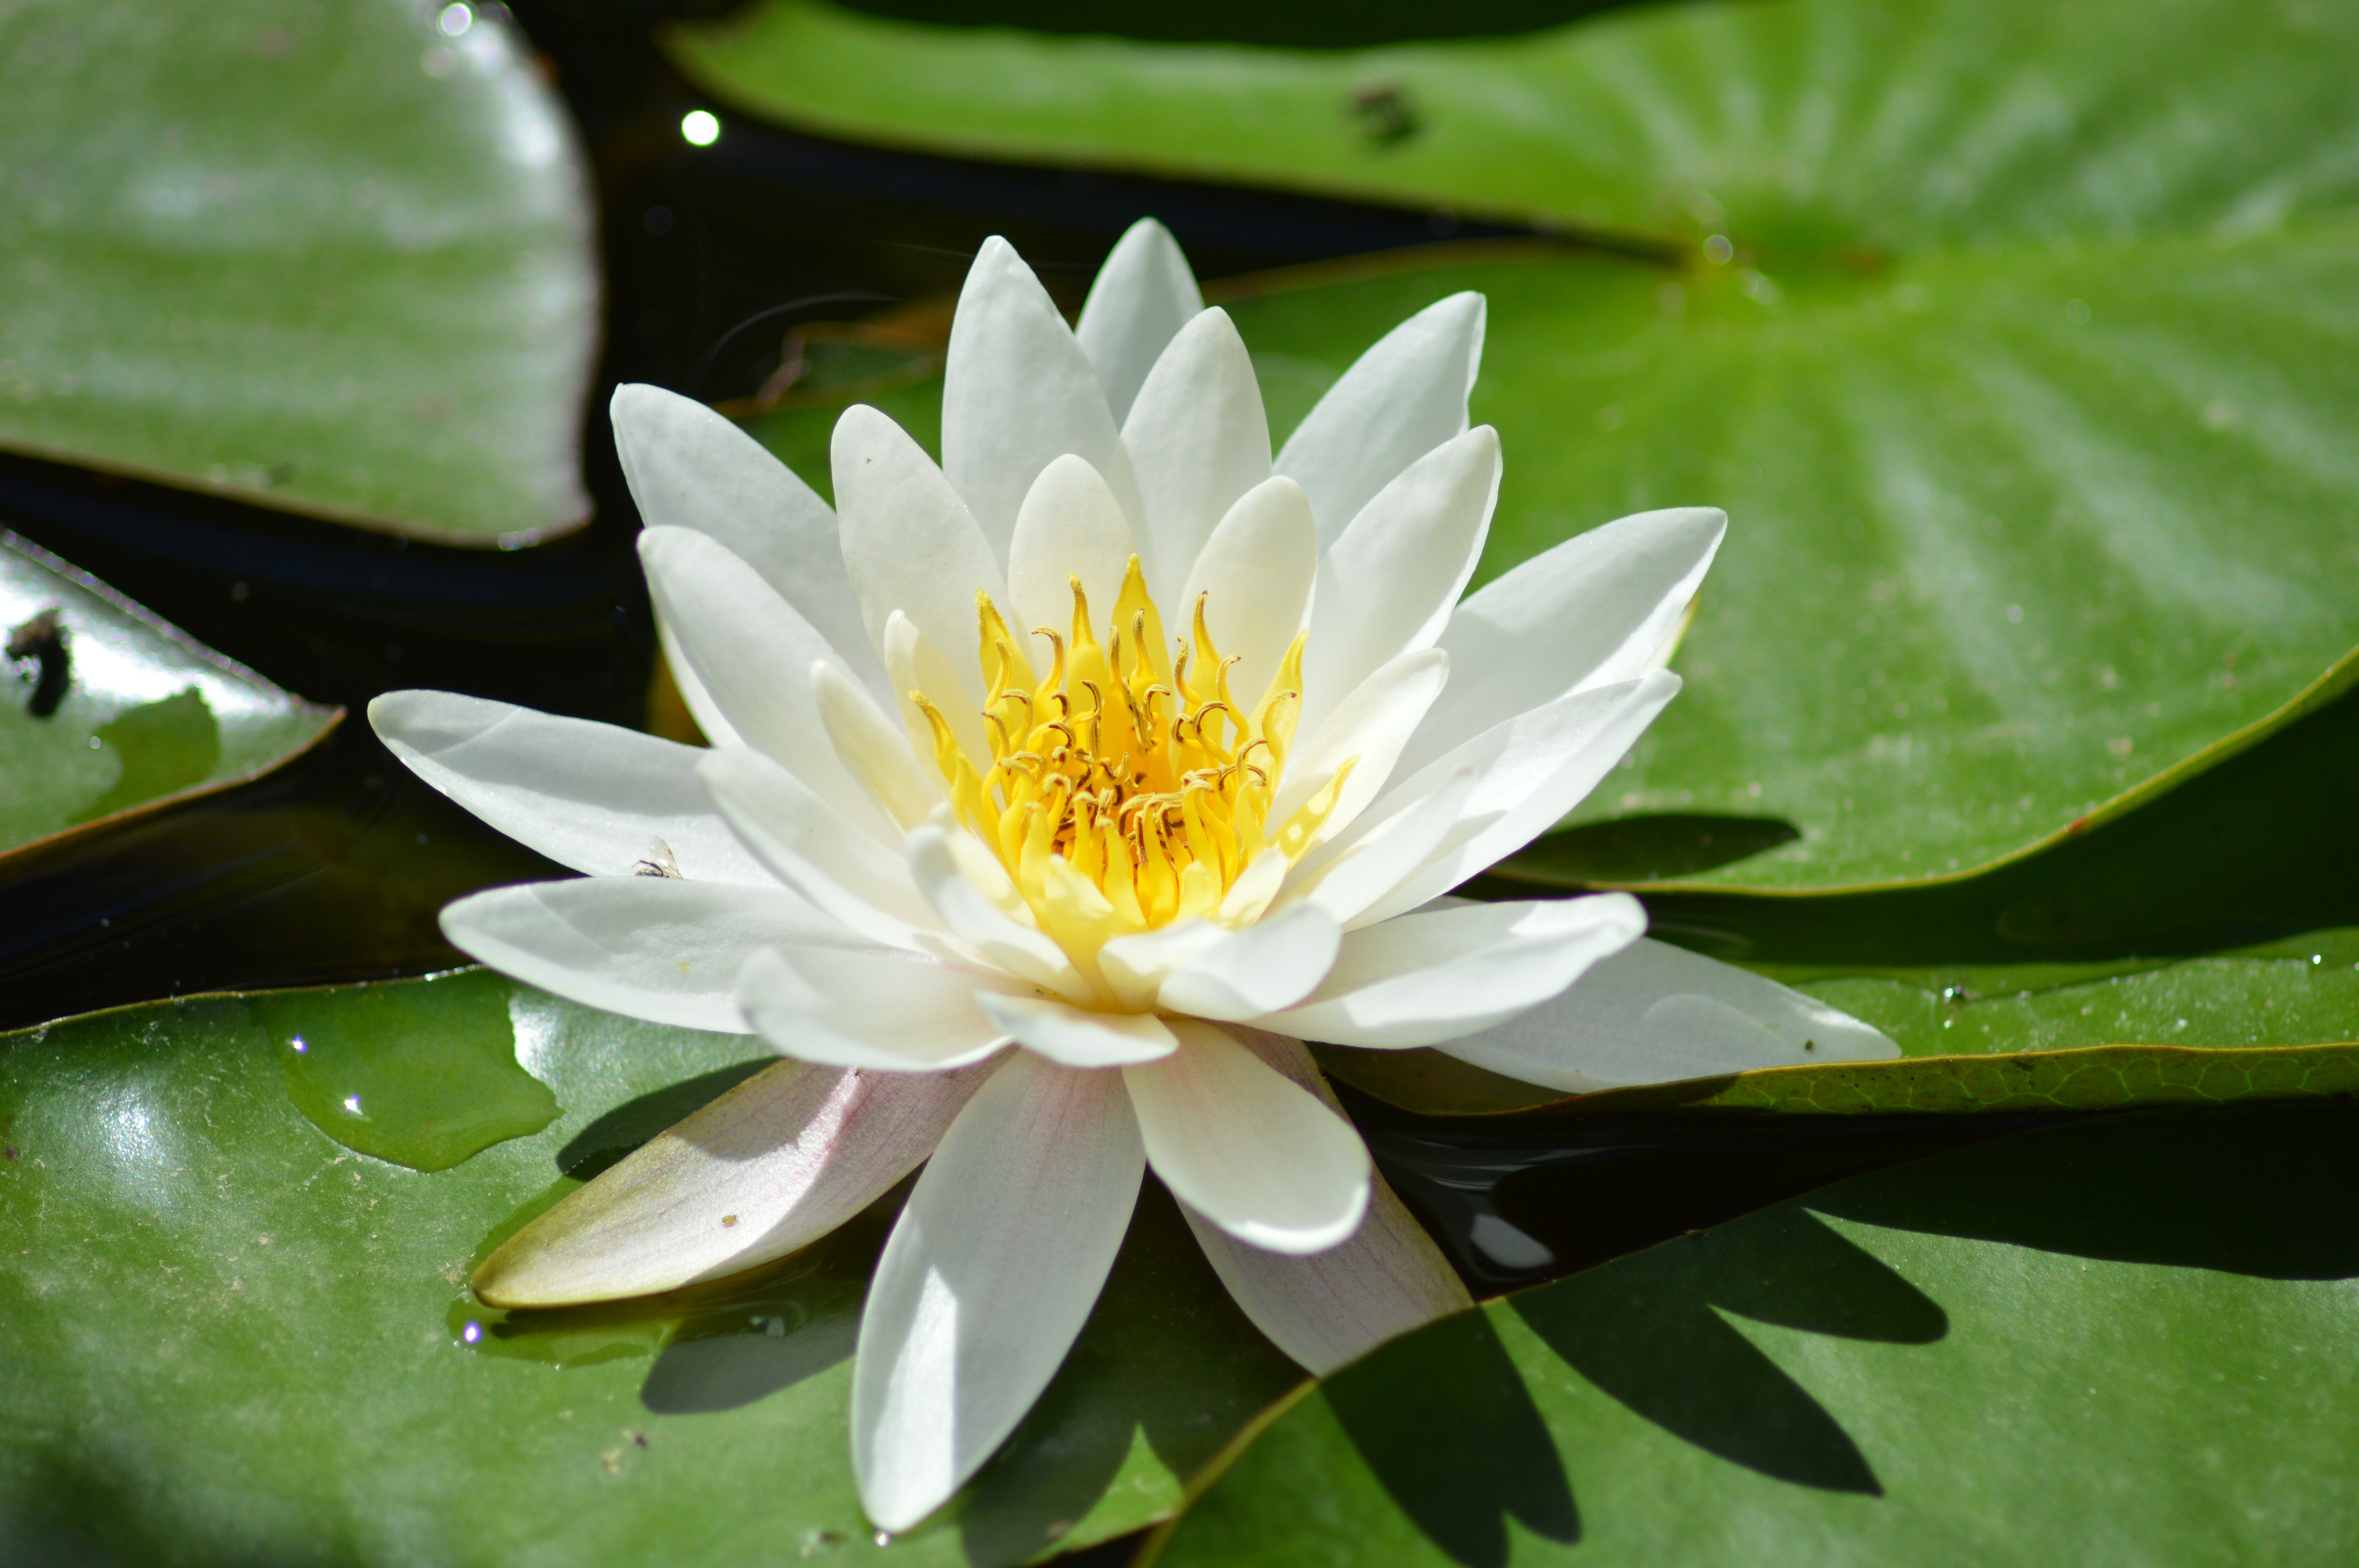
nature, blossom, plant, white, leaf, flower, petal, green, botany, sacred lotus, aquatic plant, flora, water lily, close up, lotus, water lilies, macro photography, flowering plant, land plant, lotus family, proteales